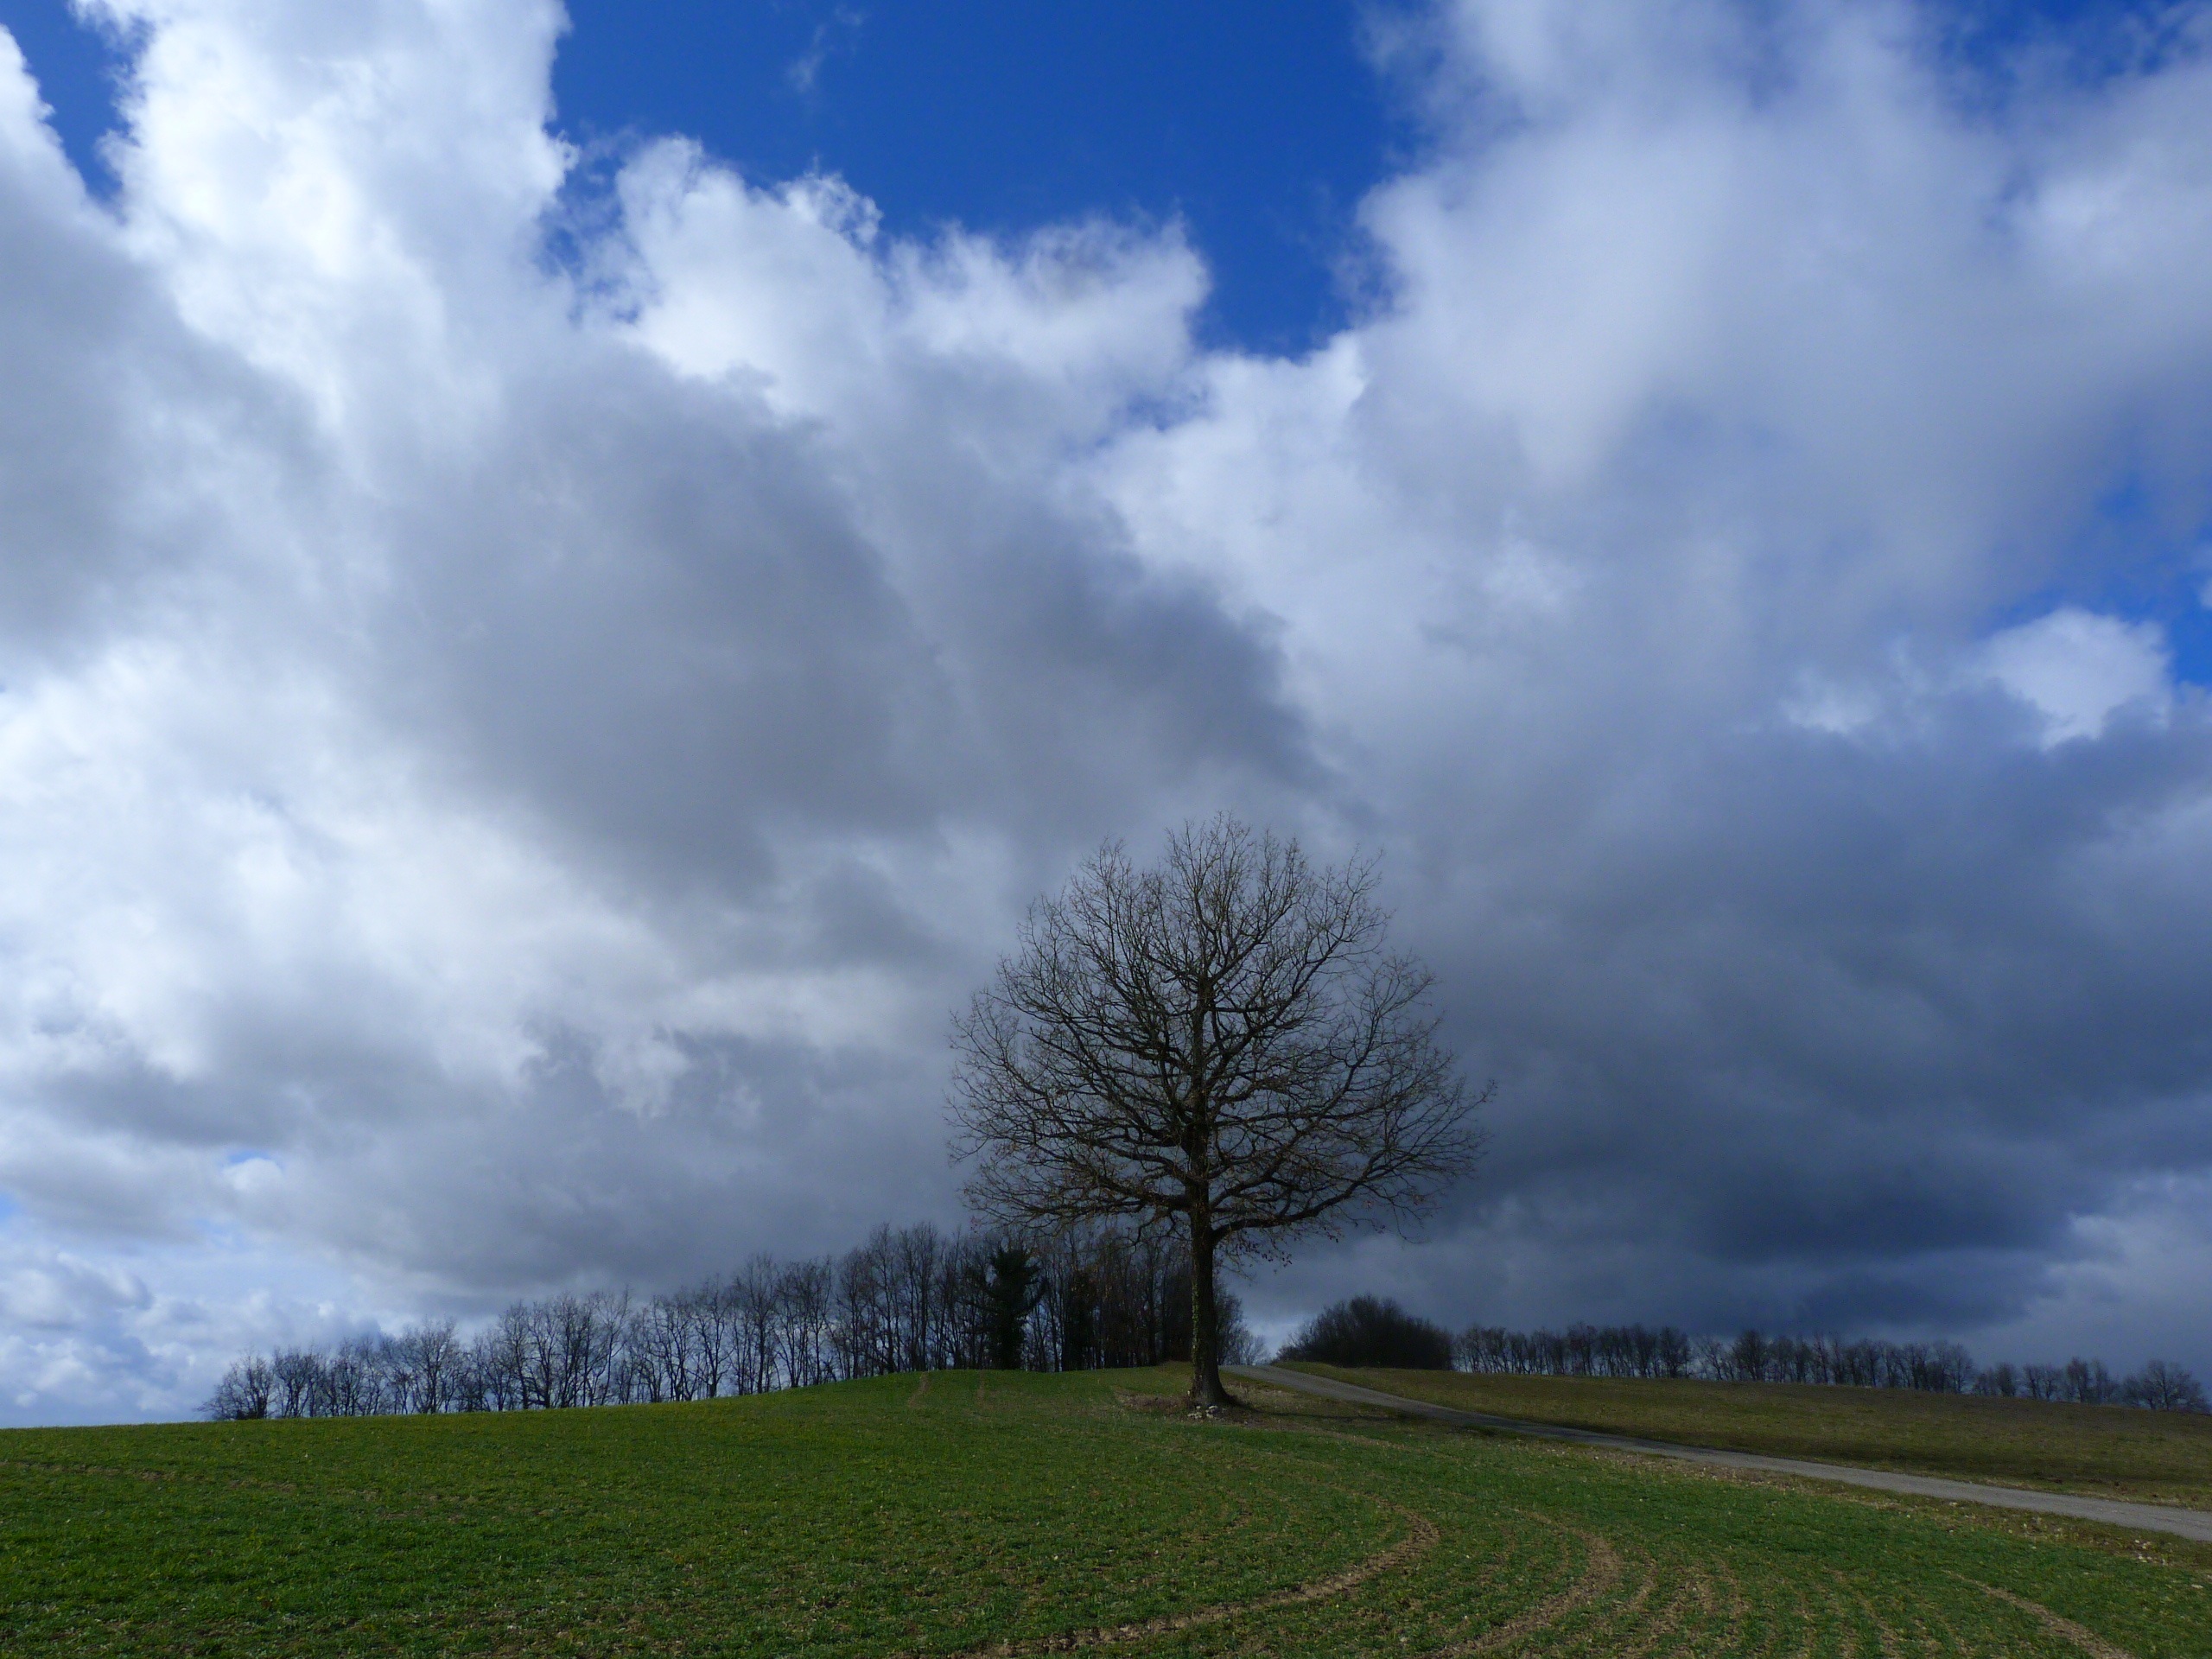
landscape, tree, nature, grass, horizon, winter, cloud, sky, field, meadow, prairie, sunlight, morning, hill, wind, weather, cumulus, plain, trees, clouds, grassland, rural area, meteorological phenomenon, atmospheric phenomenon, atmosphere of earth, woody plant